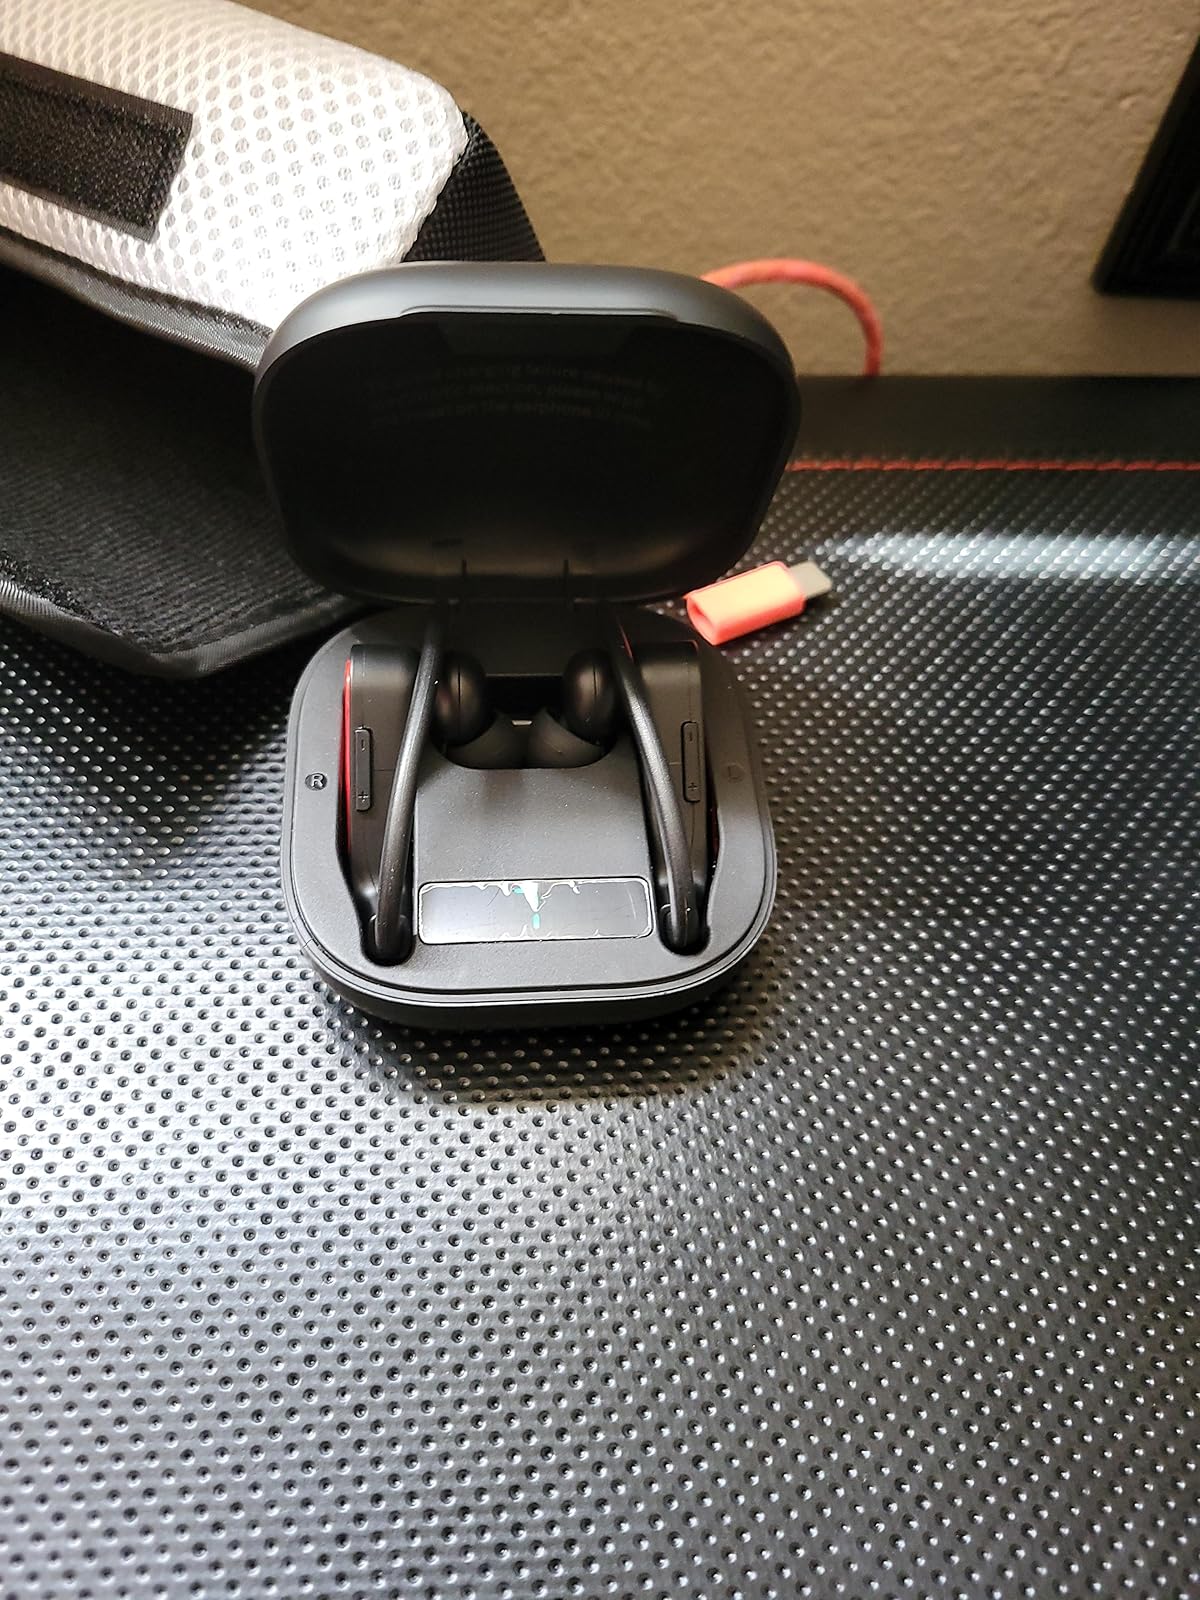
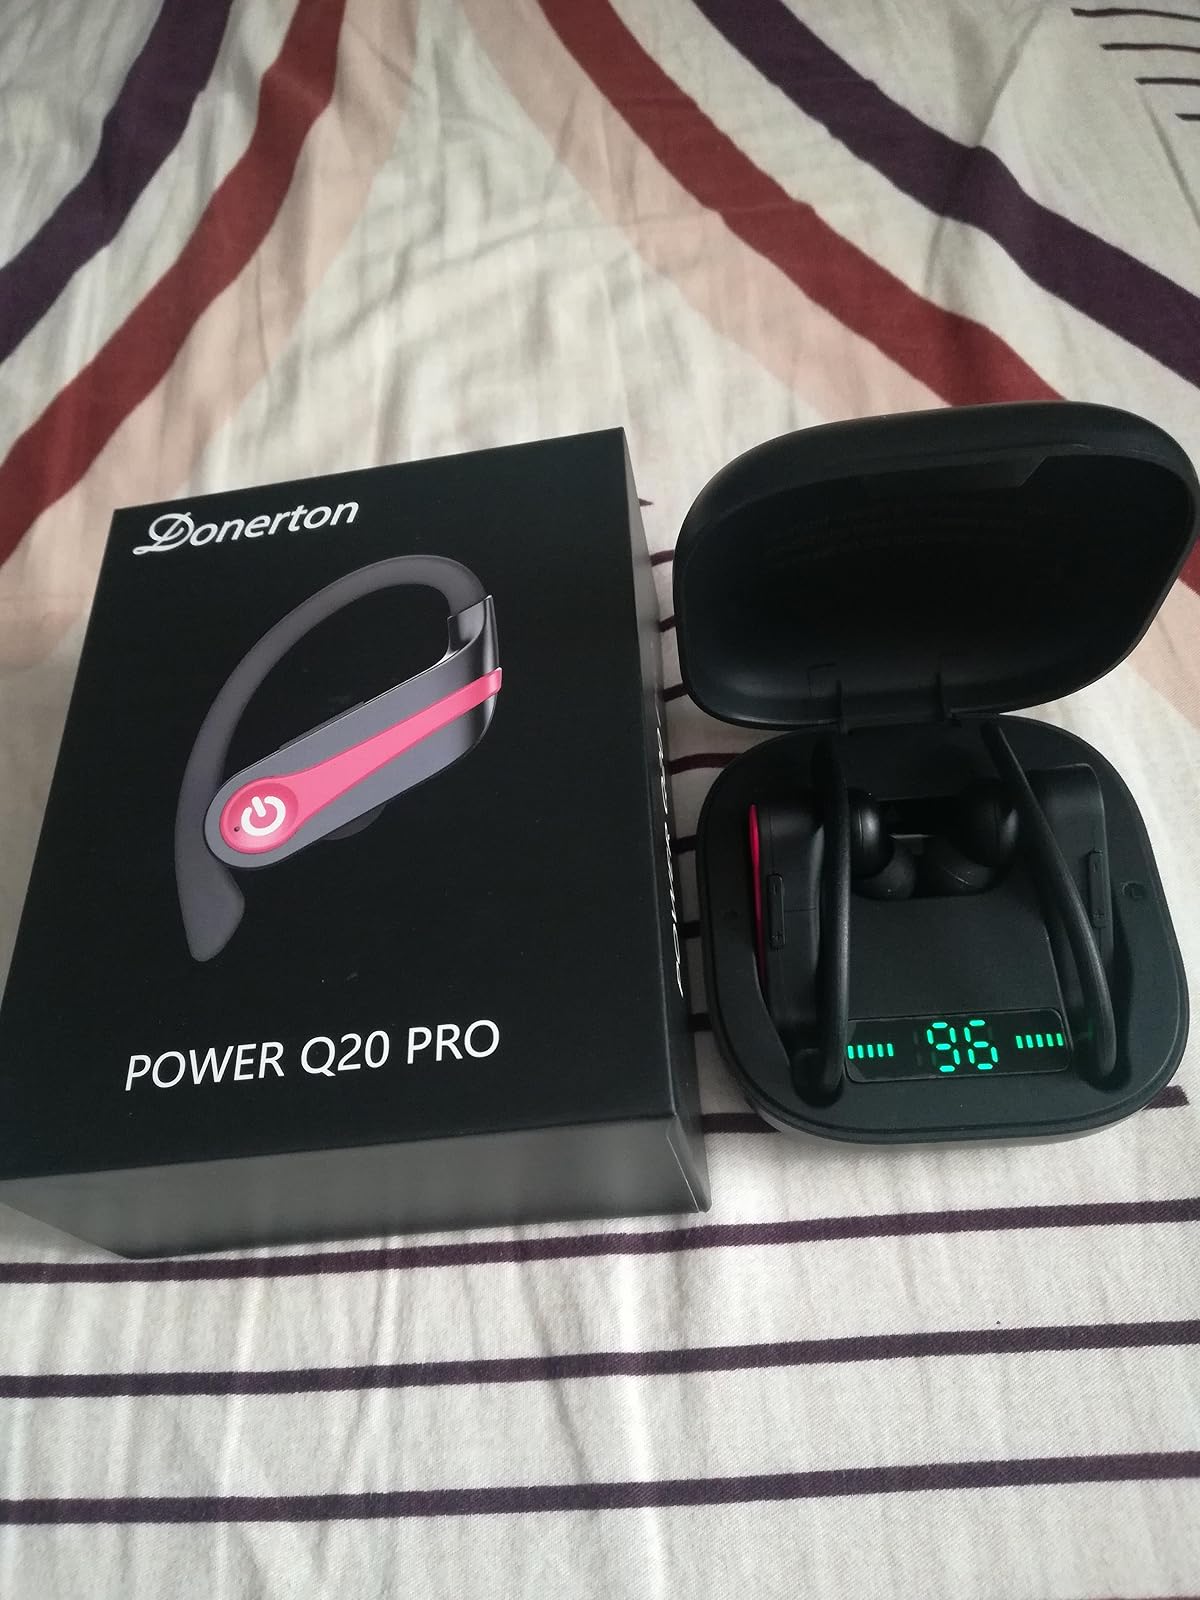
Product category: earbuds
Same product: yes